Lambert Closse

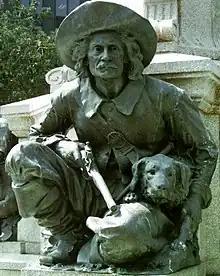
Lambert Closse statue, Maisonneuve Monument

Raphaël Lambert Closse (1618–1662) was a merchant when he disembarked at Ville-Marie, Nouvelle-France in 1647.